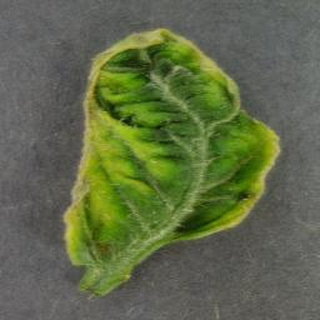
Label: tomato_yellow_leaf_curl_virus